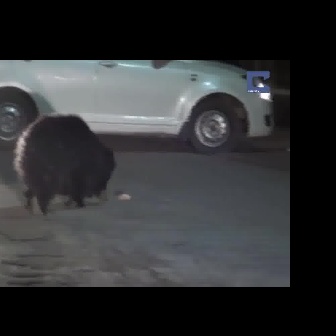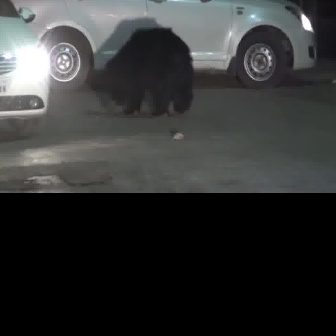
  Please identify the target specified by the bounding box [11,112,117,218] in the first image and locate it in the second image. Return the coordinates in [x_min,y_min,x_max,y_max] format.
Answer: [103,26,193,116]